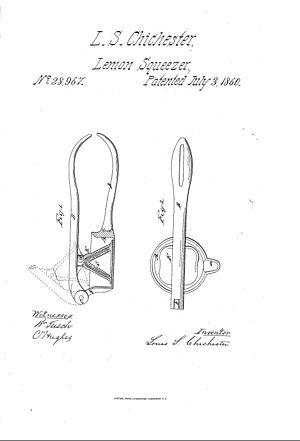
Le presse-agrumes, souvent nommé presse-citron, est un extracteur de jus destiné à presser le jus des agrumes comme le citron ou le citron vert. Le presse-agrumes offre plus de possibilités, souvent au moyen de noyaux interchangeables et est capable de presser de plus gros fruits, comme les oranges, les grapefruits ou autres pamplemousses. Le presse-agrumes utilise le principe bien antérieur du presse-citron.